Ringway 3 (Hanoi)

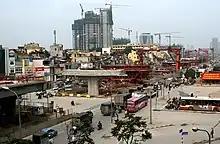

The Thăng Long bridge is a major bridge crossing the Red River, connecting Hanoi with Nội Bài International Airport and northwestern provinces such as Vĩnh Phúc, Phú Thọ and Lào Cai. It is the only double-decker bridge in Vietnam, with the upper level carrying Ringway 3, while the lower level carrying 2 vehicle lanes for each direction, and a railroad bypassing Hanoi in between.